The Wombats

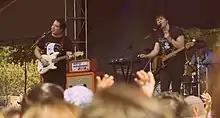
The Wombats at Lollapalooza 2015

In April 2008, the band put out their first U.S. release on the Bright Antenna label, "The Wombats EP". Following this release, the band went on a full UK tour as well as playing dates in Europe and Japan. The band also played for Jo Whiley on BBC Radio 1, covering the Take That song "Patience" and the "Postman Pat" theme song, which bassist Tord sang in his native Norwegian.